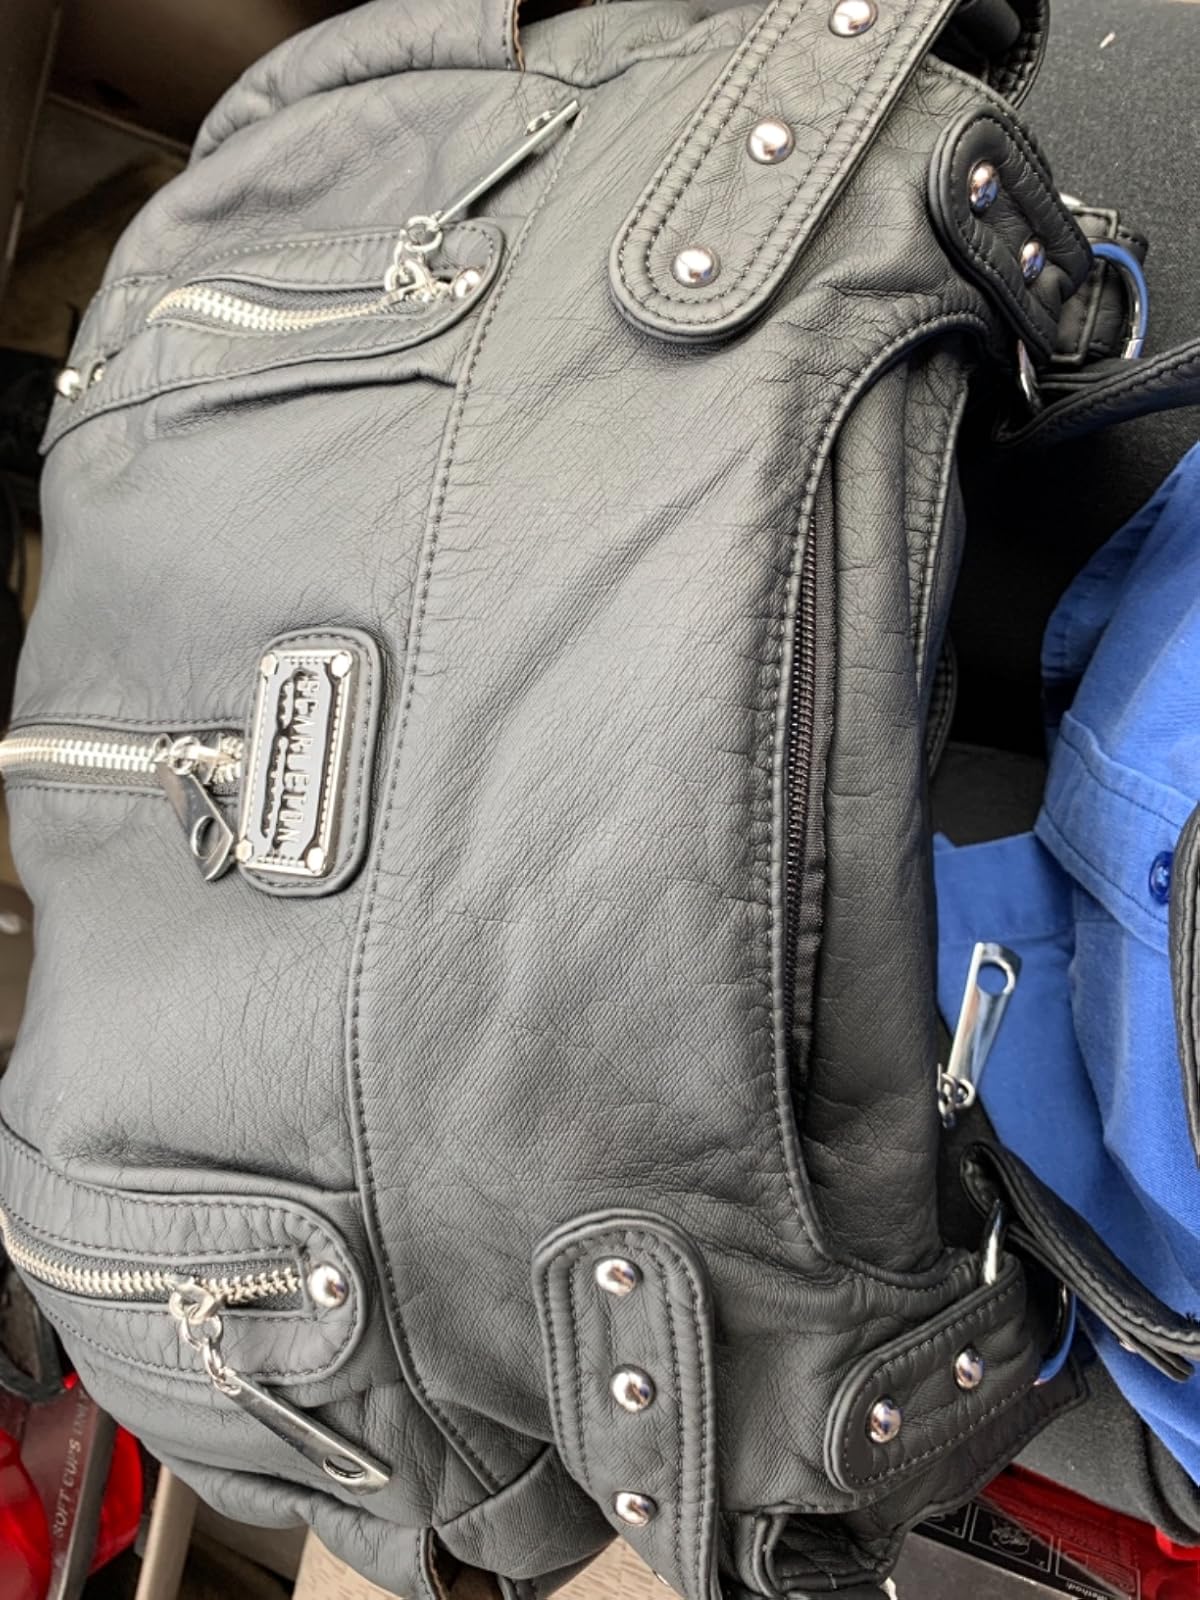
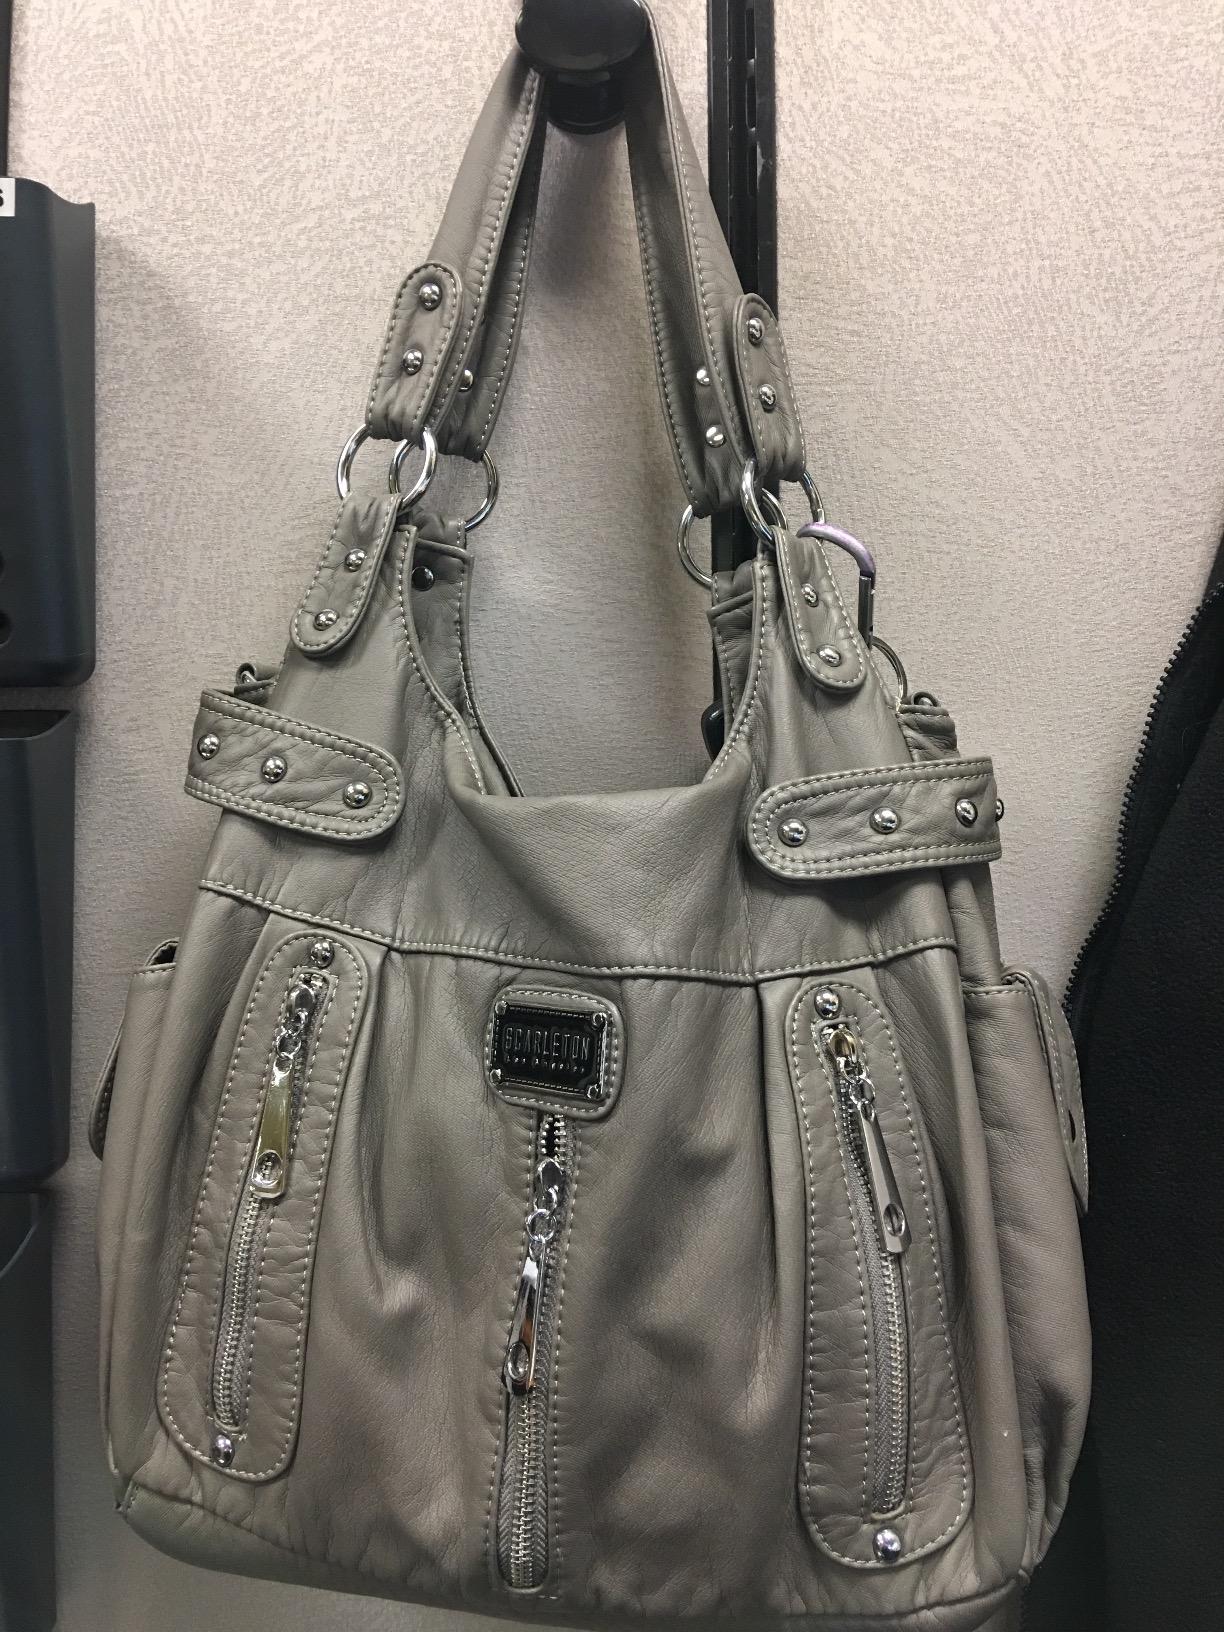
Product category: accessories_handbag
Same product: no